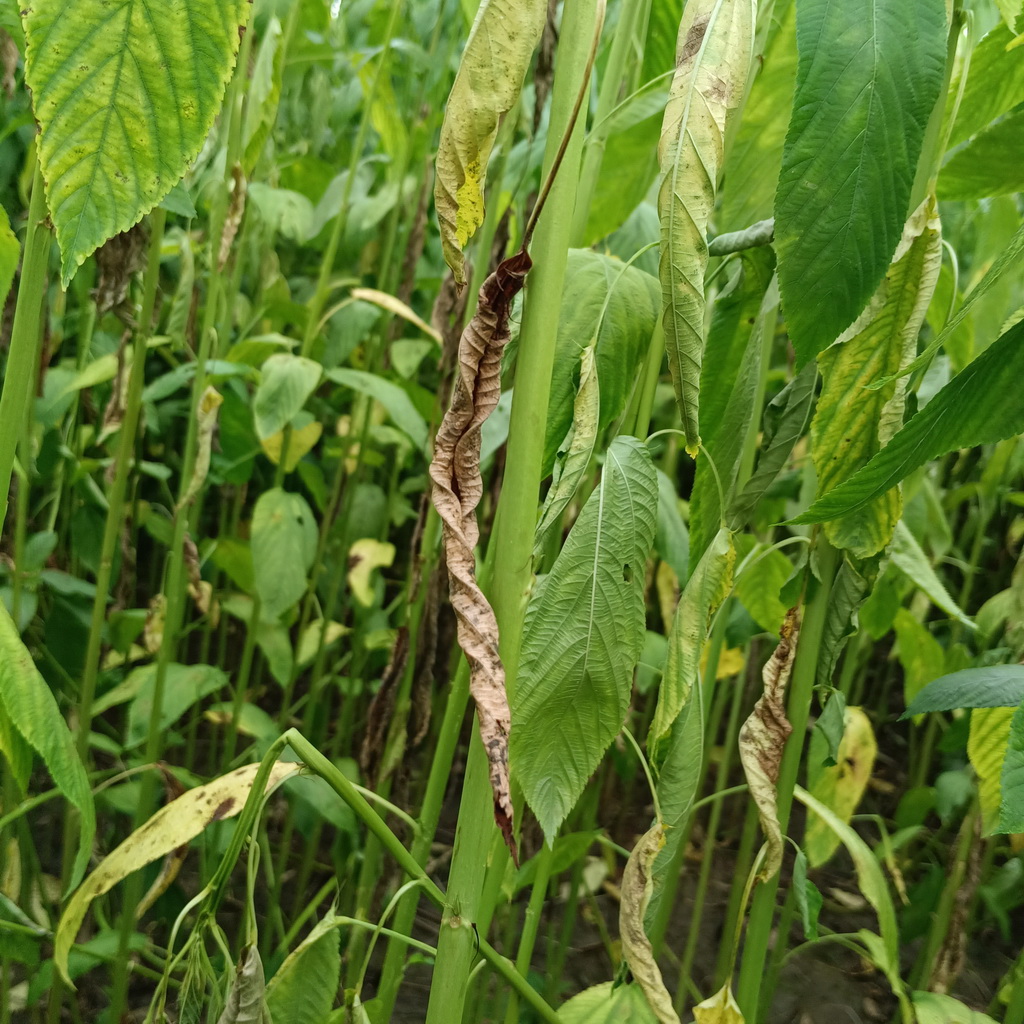
Label: Dieback